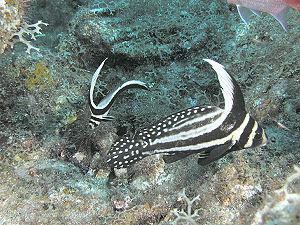
En ichtyologie, le nom vernaculaire Chevalier désigne certaines espèces de poissons de genres divers.